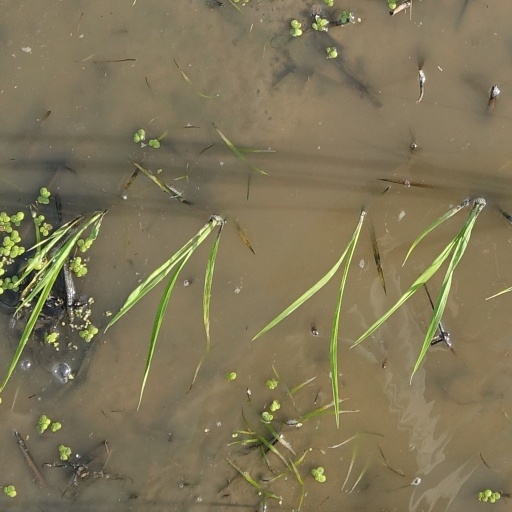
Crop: rice